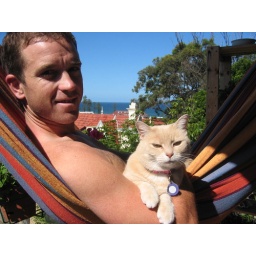
Miss Wiggles and I enjoy some quality time high over Manly beach - our balcony